Maaji refugee settlements

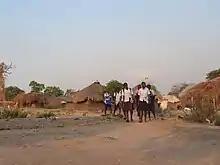
Refugee children coming form school in Uganda

The report also stated that health services available at the camp are significantly affected. The lack of health facilities, resources, and workers causes congestion and long waiting hours at the health center.